Cambridgeshire Guided Busway

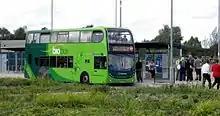
A Stagecoach Route B bus prepares to depart from St Ives to Cambridge on the launch day 7 August 2011.

On 21 April 2011 the busway was officially handed over to Cambridgeshire County Council, triggering a 28-day period for any remedial works be undertaken by BAM Nuttall. This period expired without BAM Nuttall having completed any of the required work. The County Council contracted Jackson Civil Engineering to finish the busway, at BAM Nuttall's expense, with a view to opening the busway in August 2011. The County Council served a legal notice on BAM Nuttall that they were not willing to pay for the budget overrun.